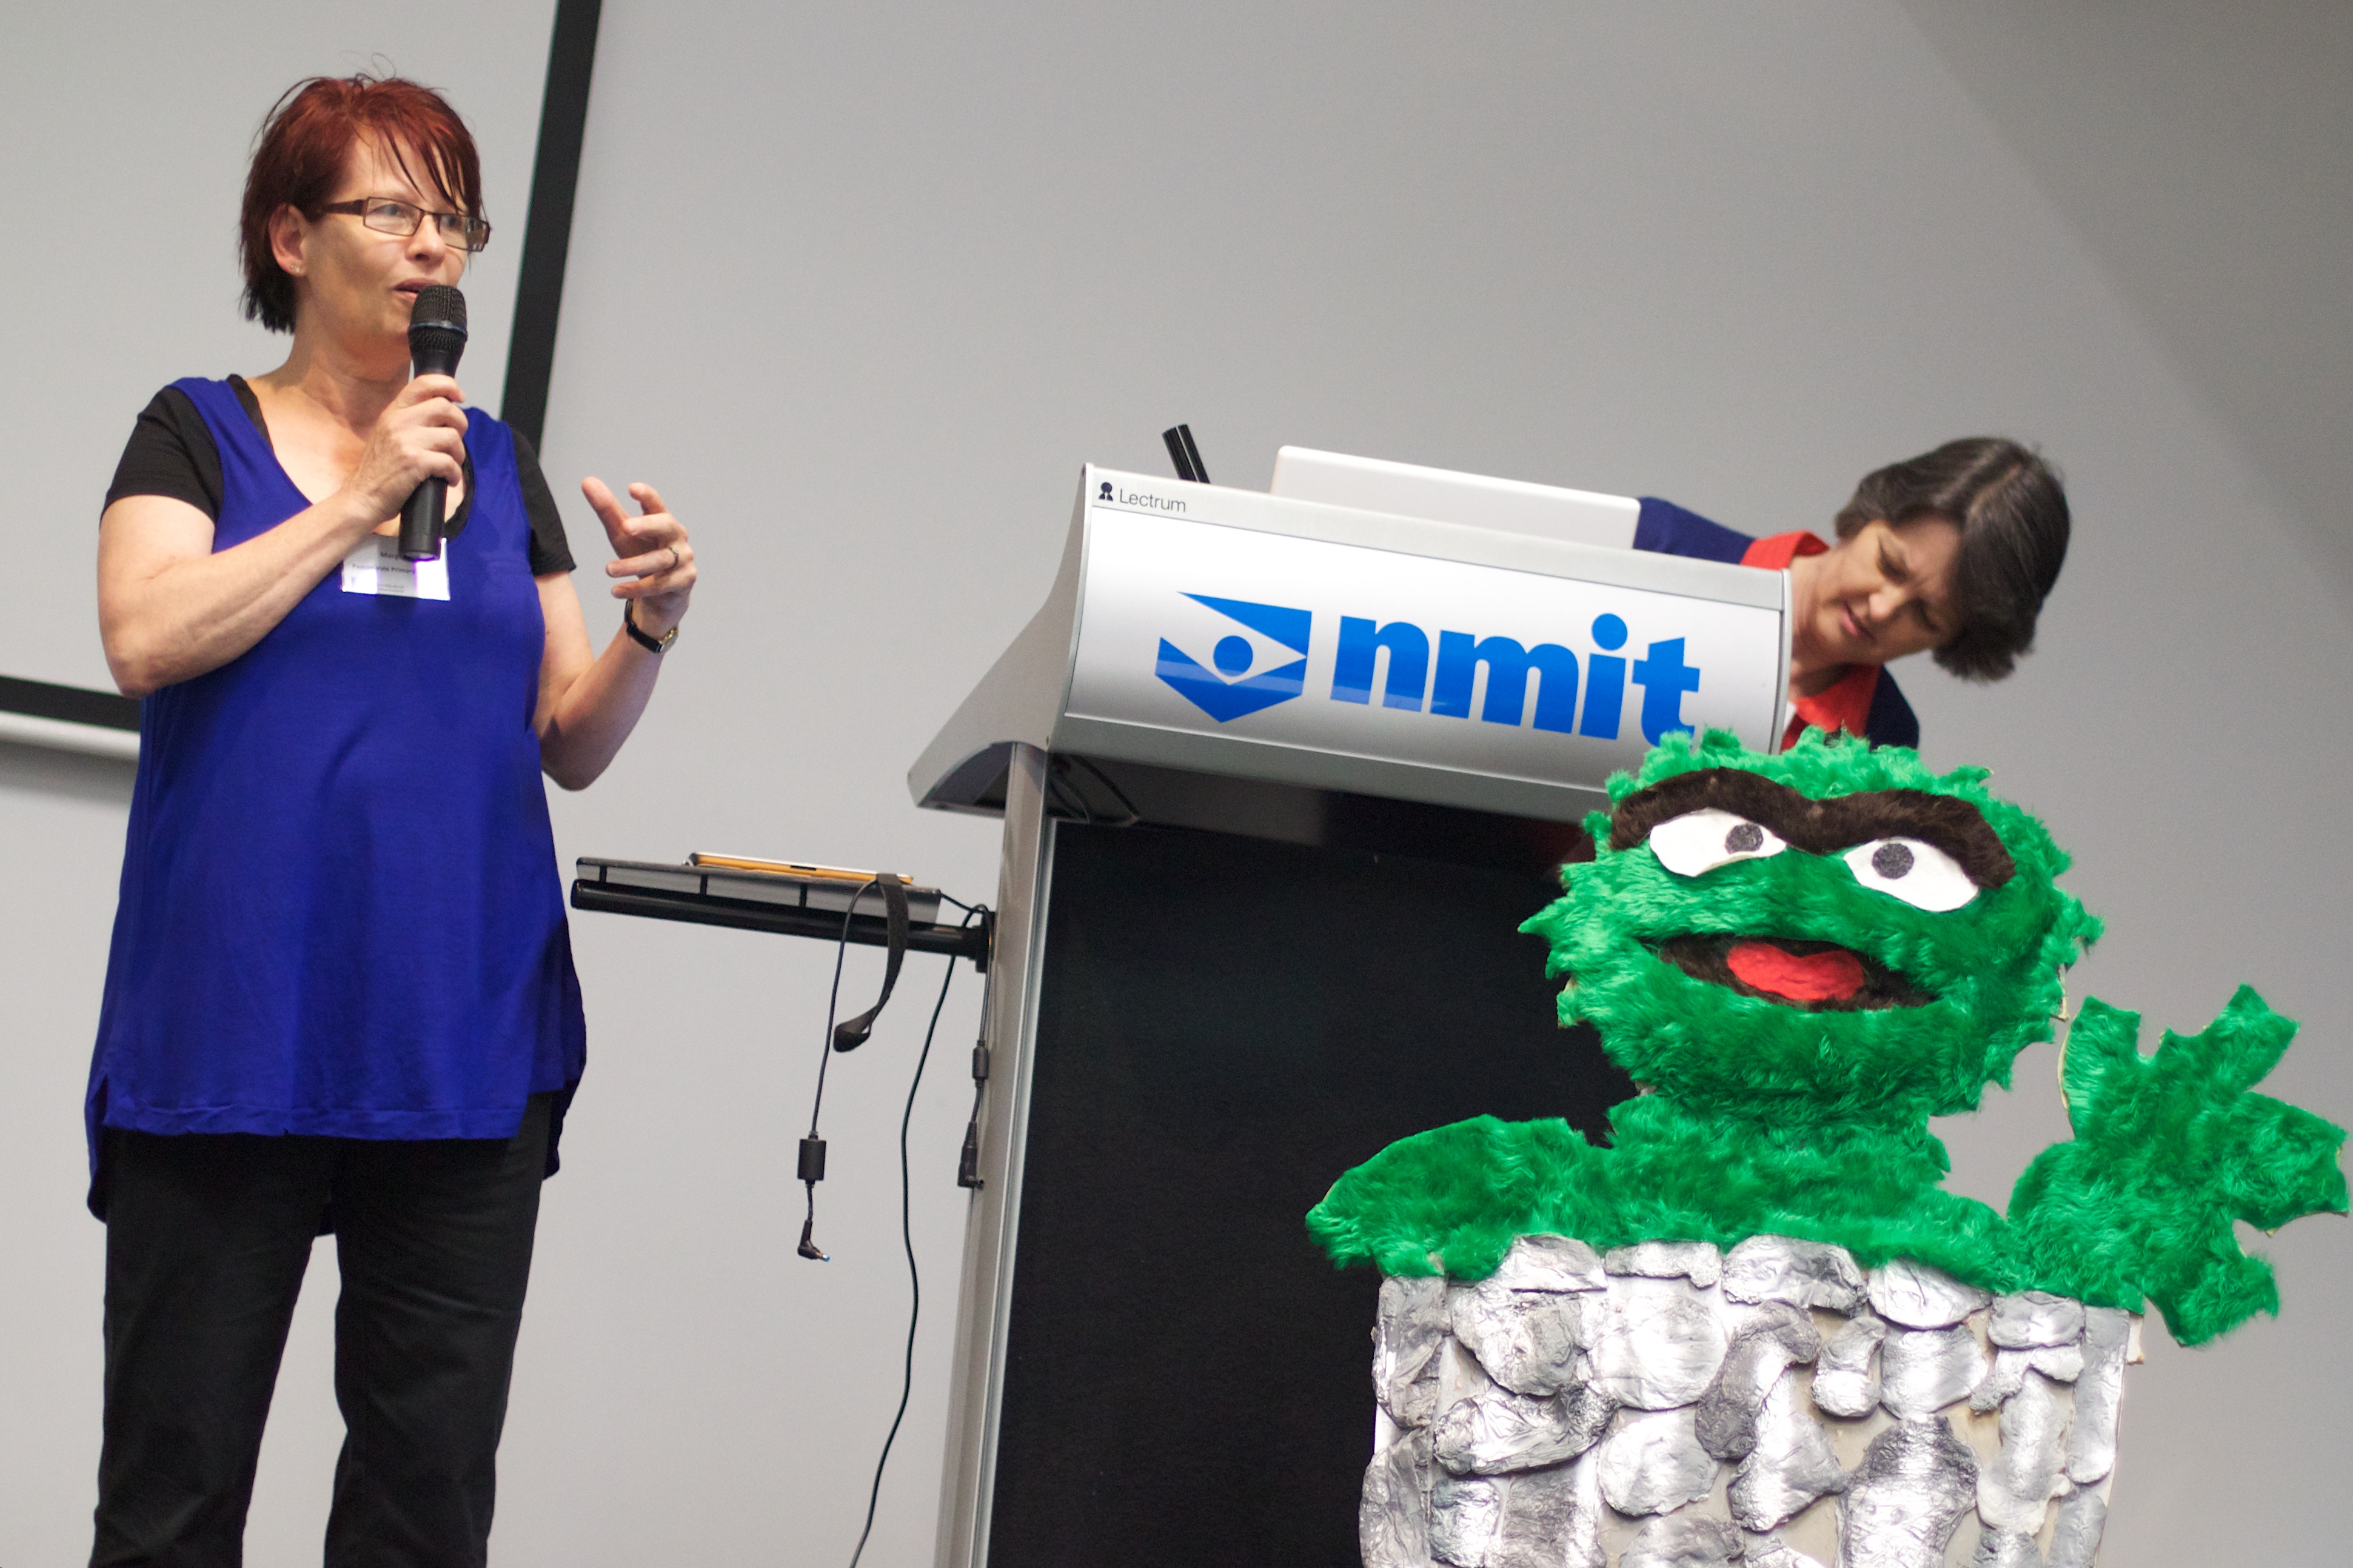
technology, toy, product, costume, auodyssey, plpconnectu, product design